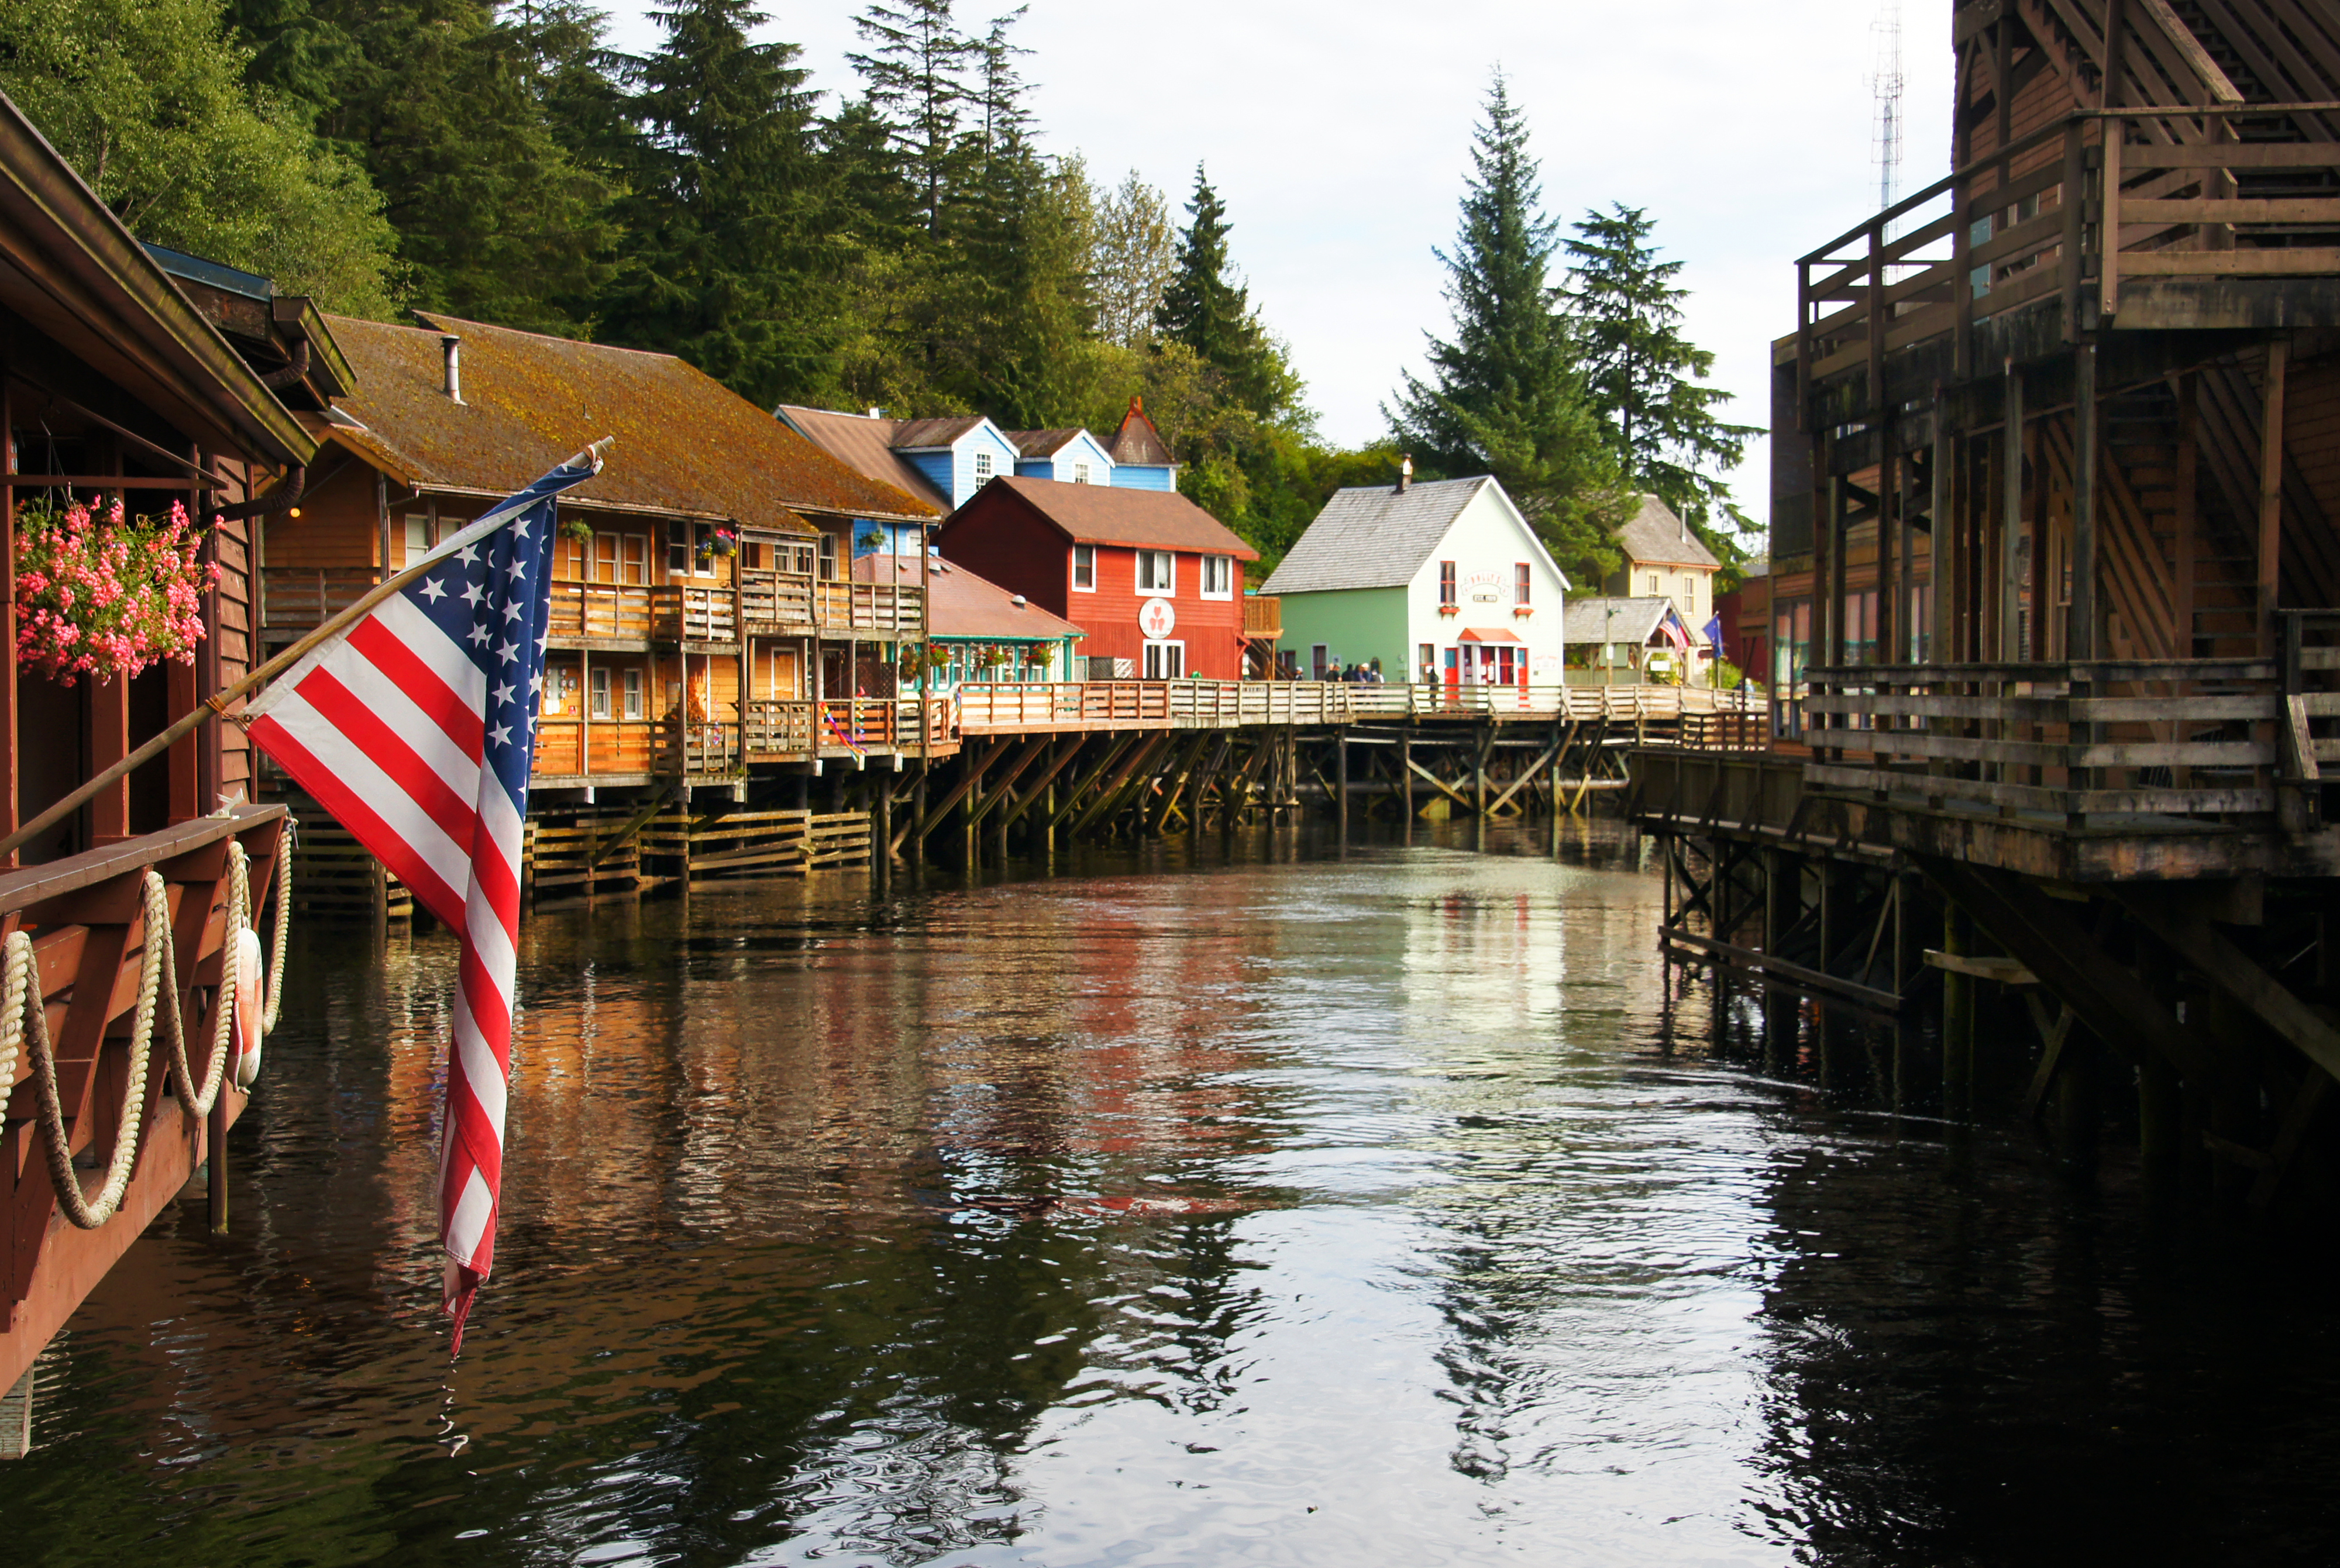
water, boat, river, canal, travel, reflection, tourism, waterway, buildings, boating, flags, alaska, creekstreetketchikan